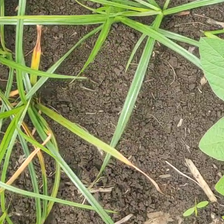
Weed species: Lavhala_(Cyperus_Rotundus)